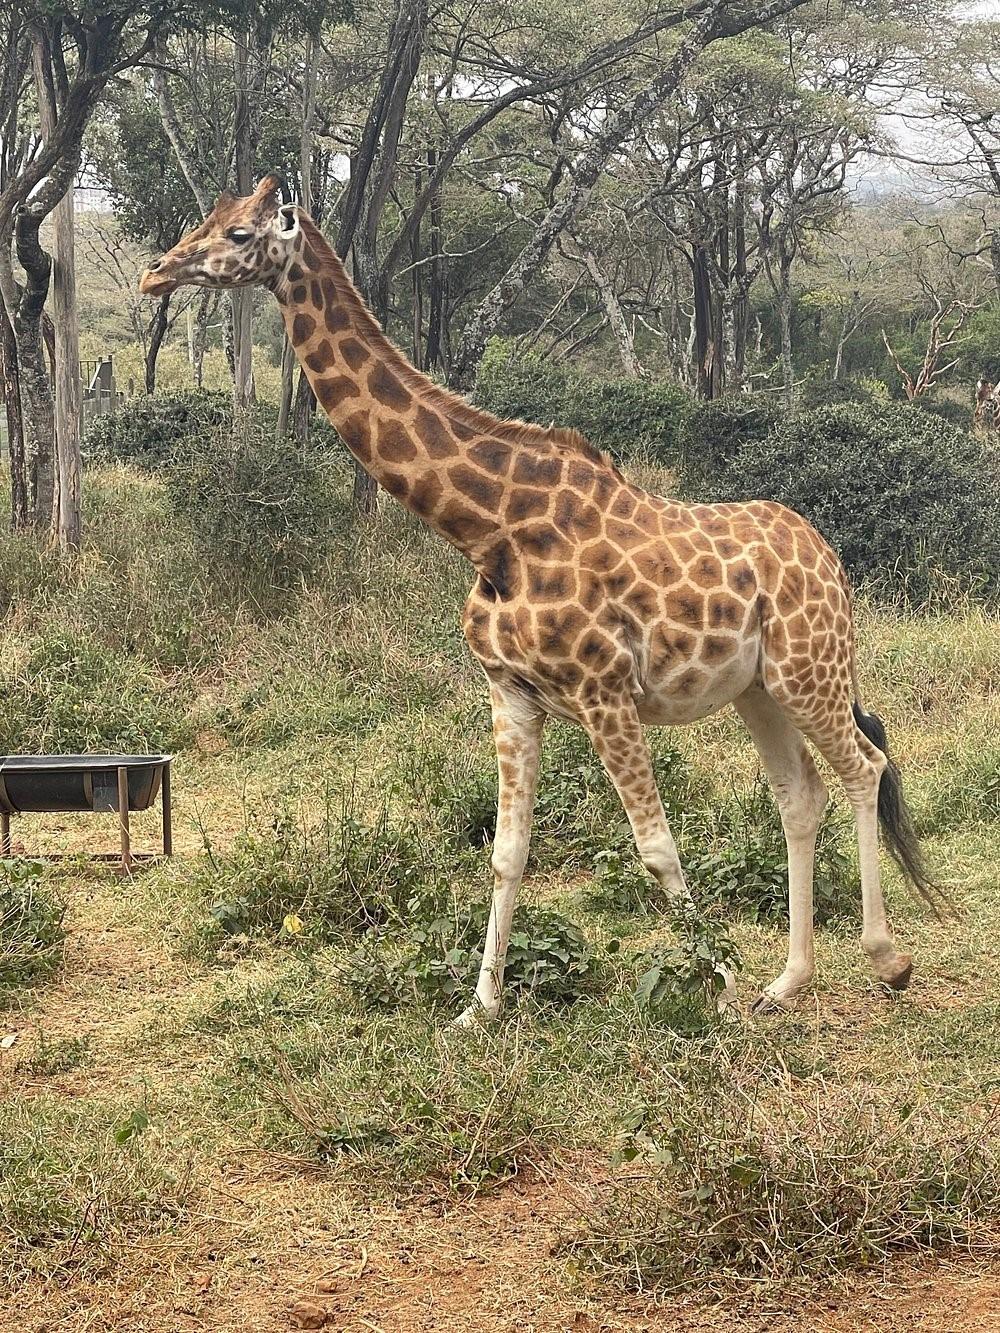
Mnyama pori aina ya twiga akiwa katika eneo la wazi lililozungukwa na uoto wa asili kama vile nyasi fupi, vichaka na miti iliyotawanyika na kutengeneza mandhari nzuri kwa ajili ya hifadhi ya wanyama pori.